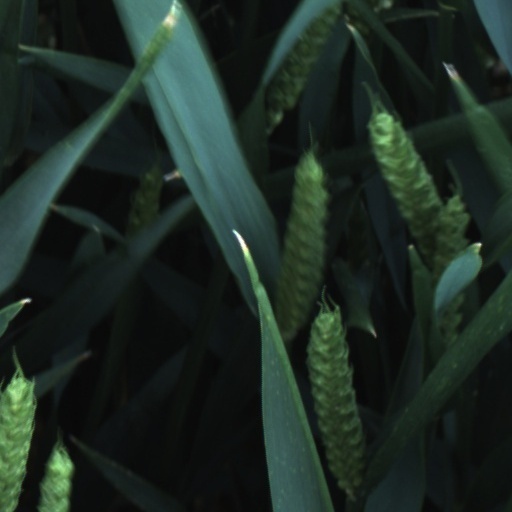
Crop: wheat